Philippine Army

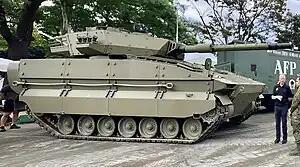
ASCOD 2 Sabrah Tank of the Philippine Army

The Army has 4 functional commands, and is responsible for the handling of reserves, creating doctrines and training operations, and overall installation and combat support in the army's operations.